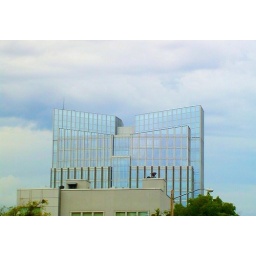
Unknown glass building in Fort Worth.